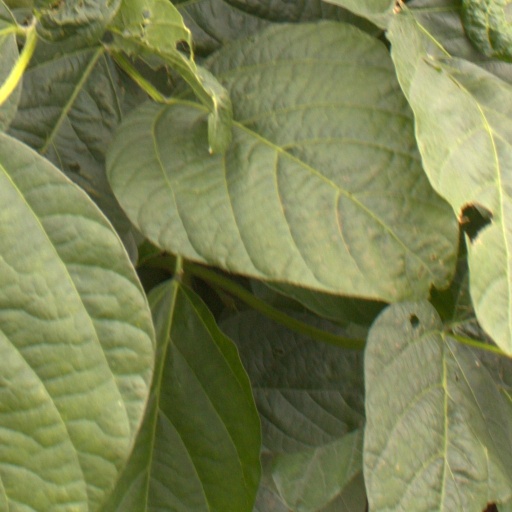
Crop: soybean